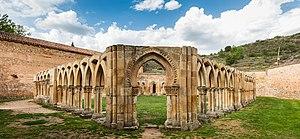
Soria est une municipalité et une ville espagnole, dans l'est de la communauté autonome de Castille-et-León et la capitale de la province homonyme. Elle est située au bord de la rivière Duero, dans son cours haut. À environ 1063 mètres au-dessus du niveau de la mer, Soria est la deuxième capitale provinciale la plus élevée d'Espagne. Sa population est de 39 528 habitants. La municipalité a une superficie de 271,77 km², avec une densité de 144,13 habitants/km². Malgré ce nombre modeste, cela représente 40 % de la population de la Province de Soria. Celle-ci est la moins peuplée d'Espagne avec seulement 9 habitants au km².